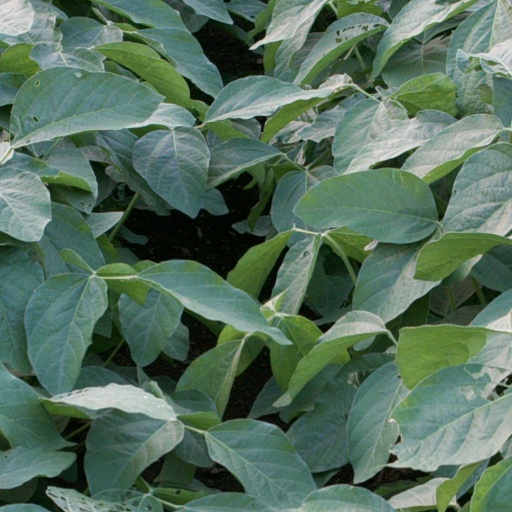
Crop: soybean